Aveiro, Portugal

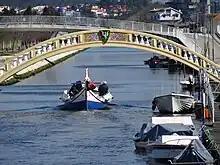
Bridge over canal in Aveiro

In 1759, King José I elevated the town to the status of city, a few months after condemning the Duke of Aveiro (a title established in 1547 by João III), José Mascarenhas, to death. As a result, Aveiro became known as Nova Bragança; this was abandoned later and returned to Aveiro. In 1774, by request of King José, Pope Clement XIV instituted the Diocese of Aveiro.